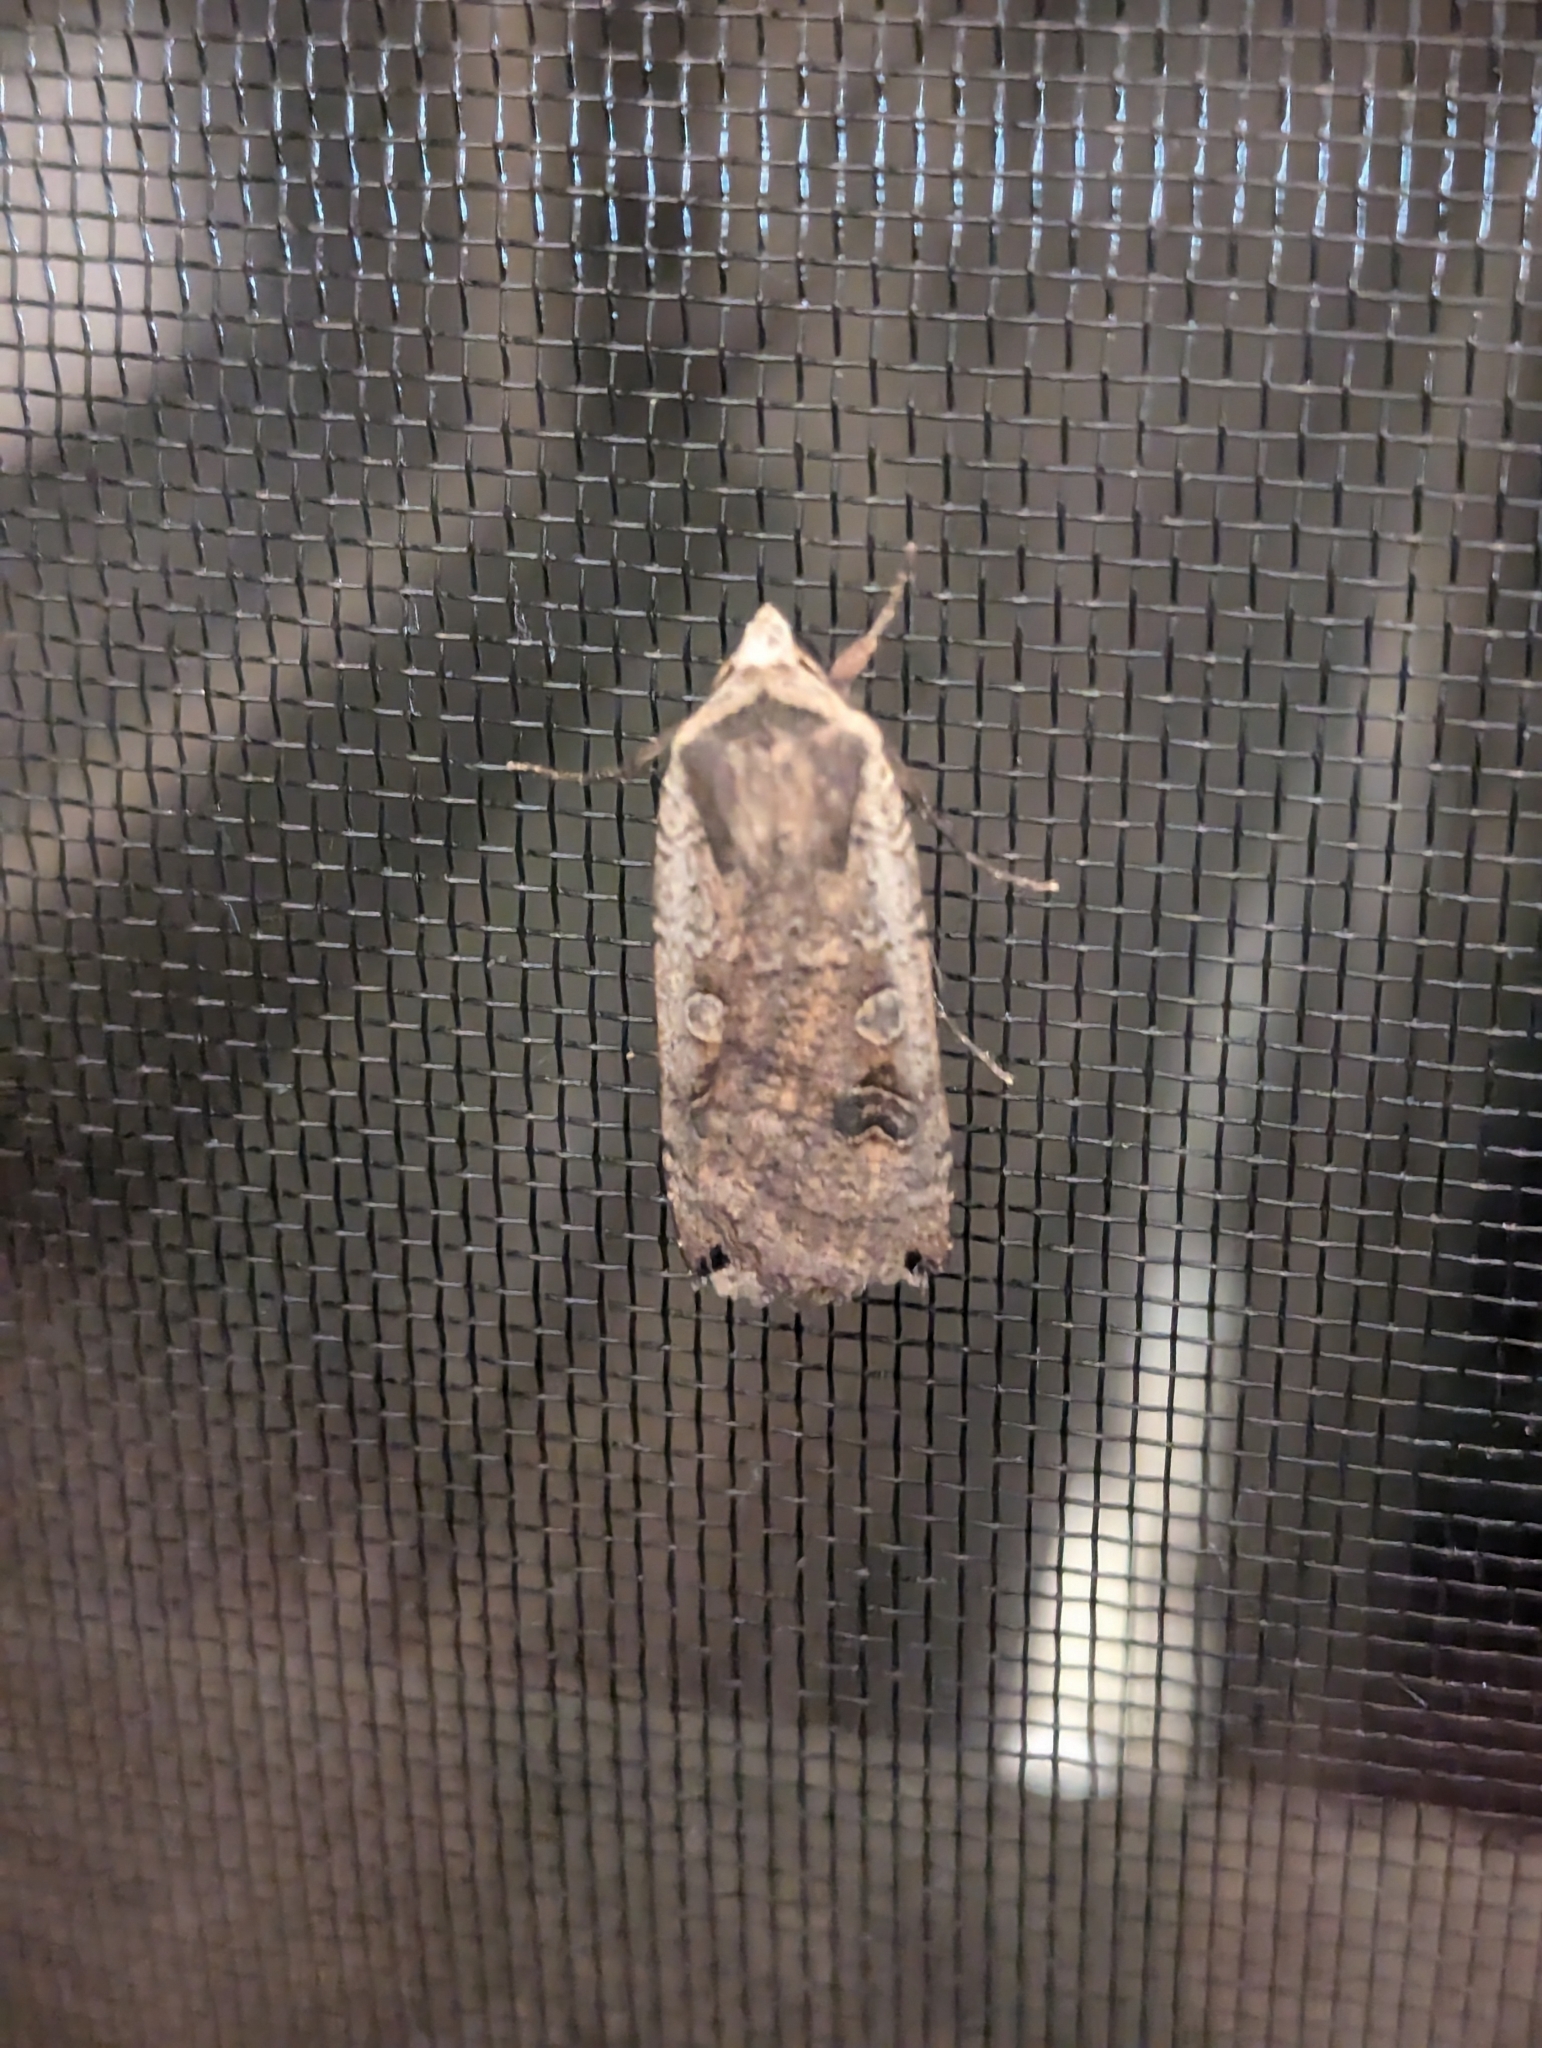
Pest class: cutworms